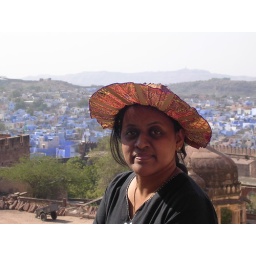
lady with a straw hat in the blue city